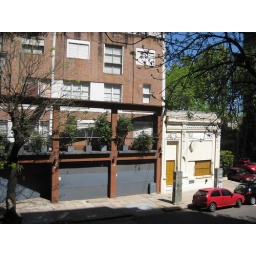
Here's the building across the street who gets their dogs delivered in a van